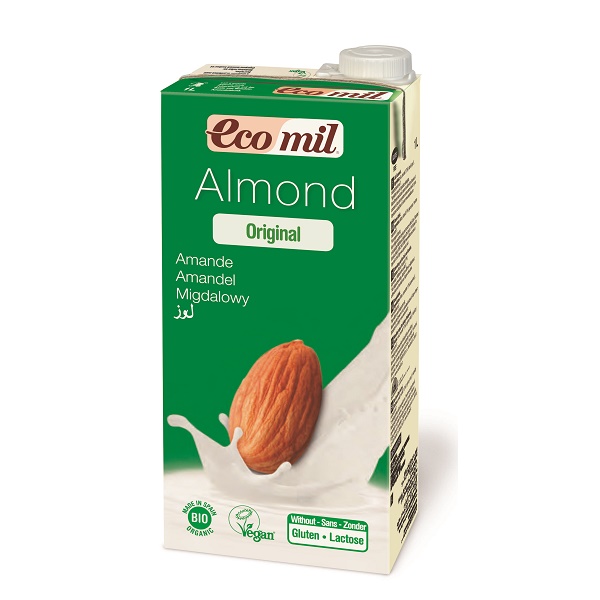
Waste category: cardboard